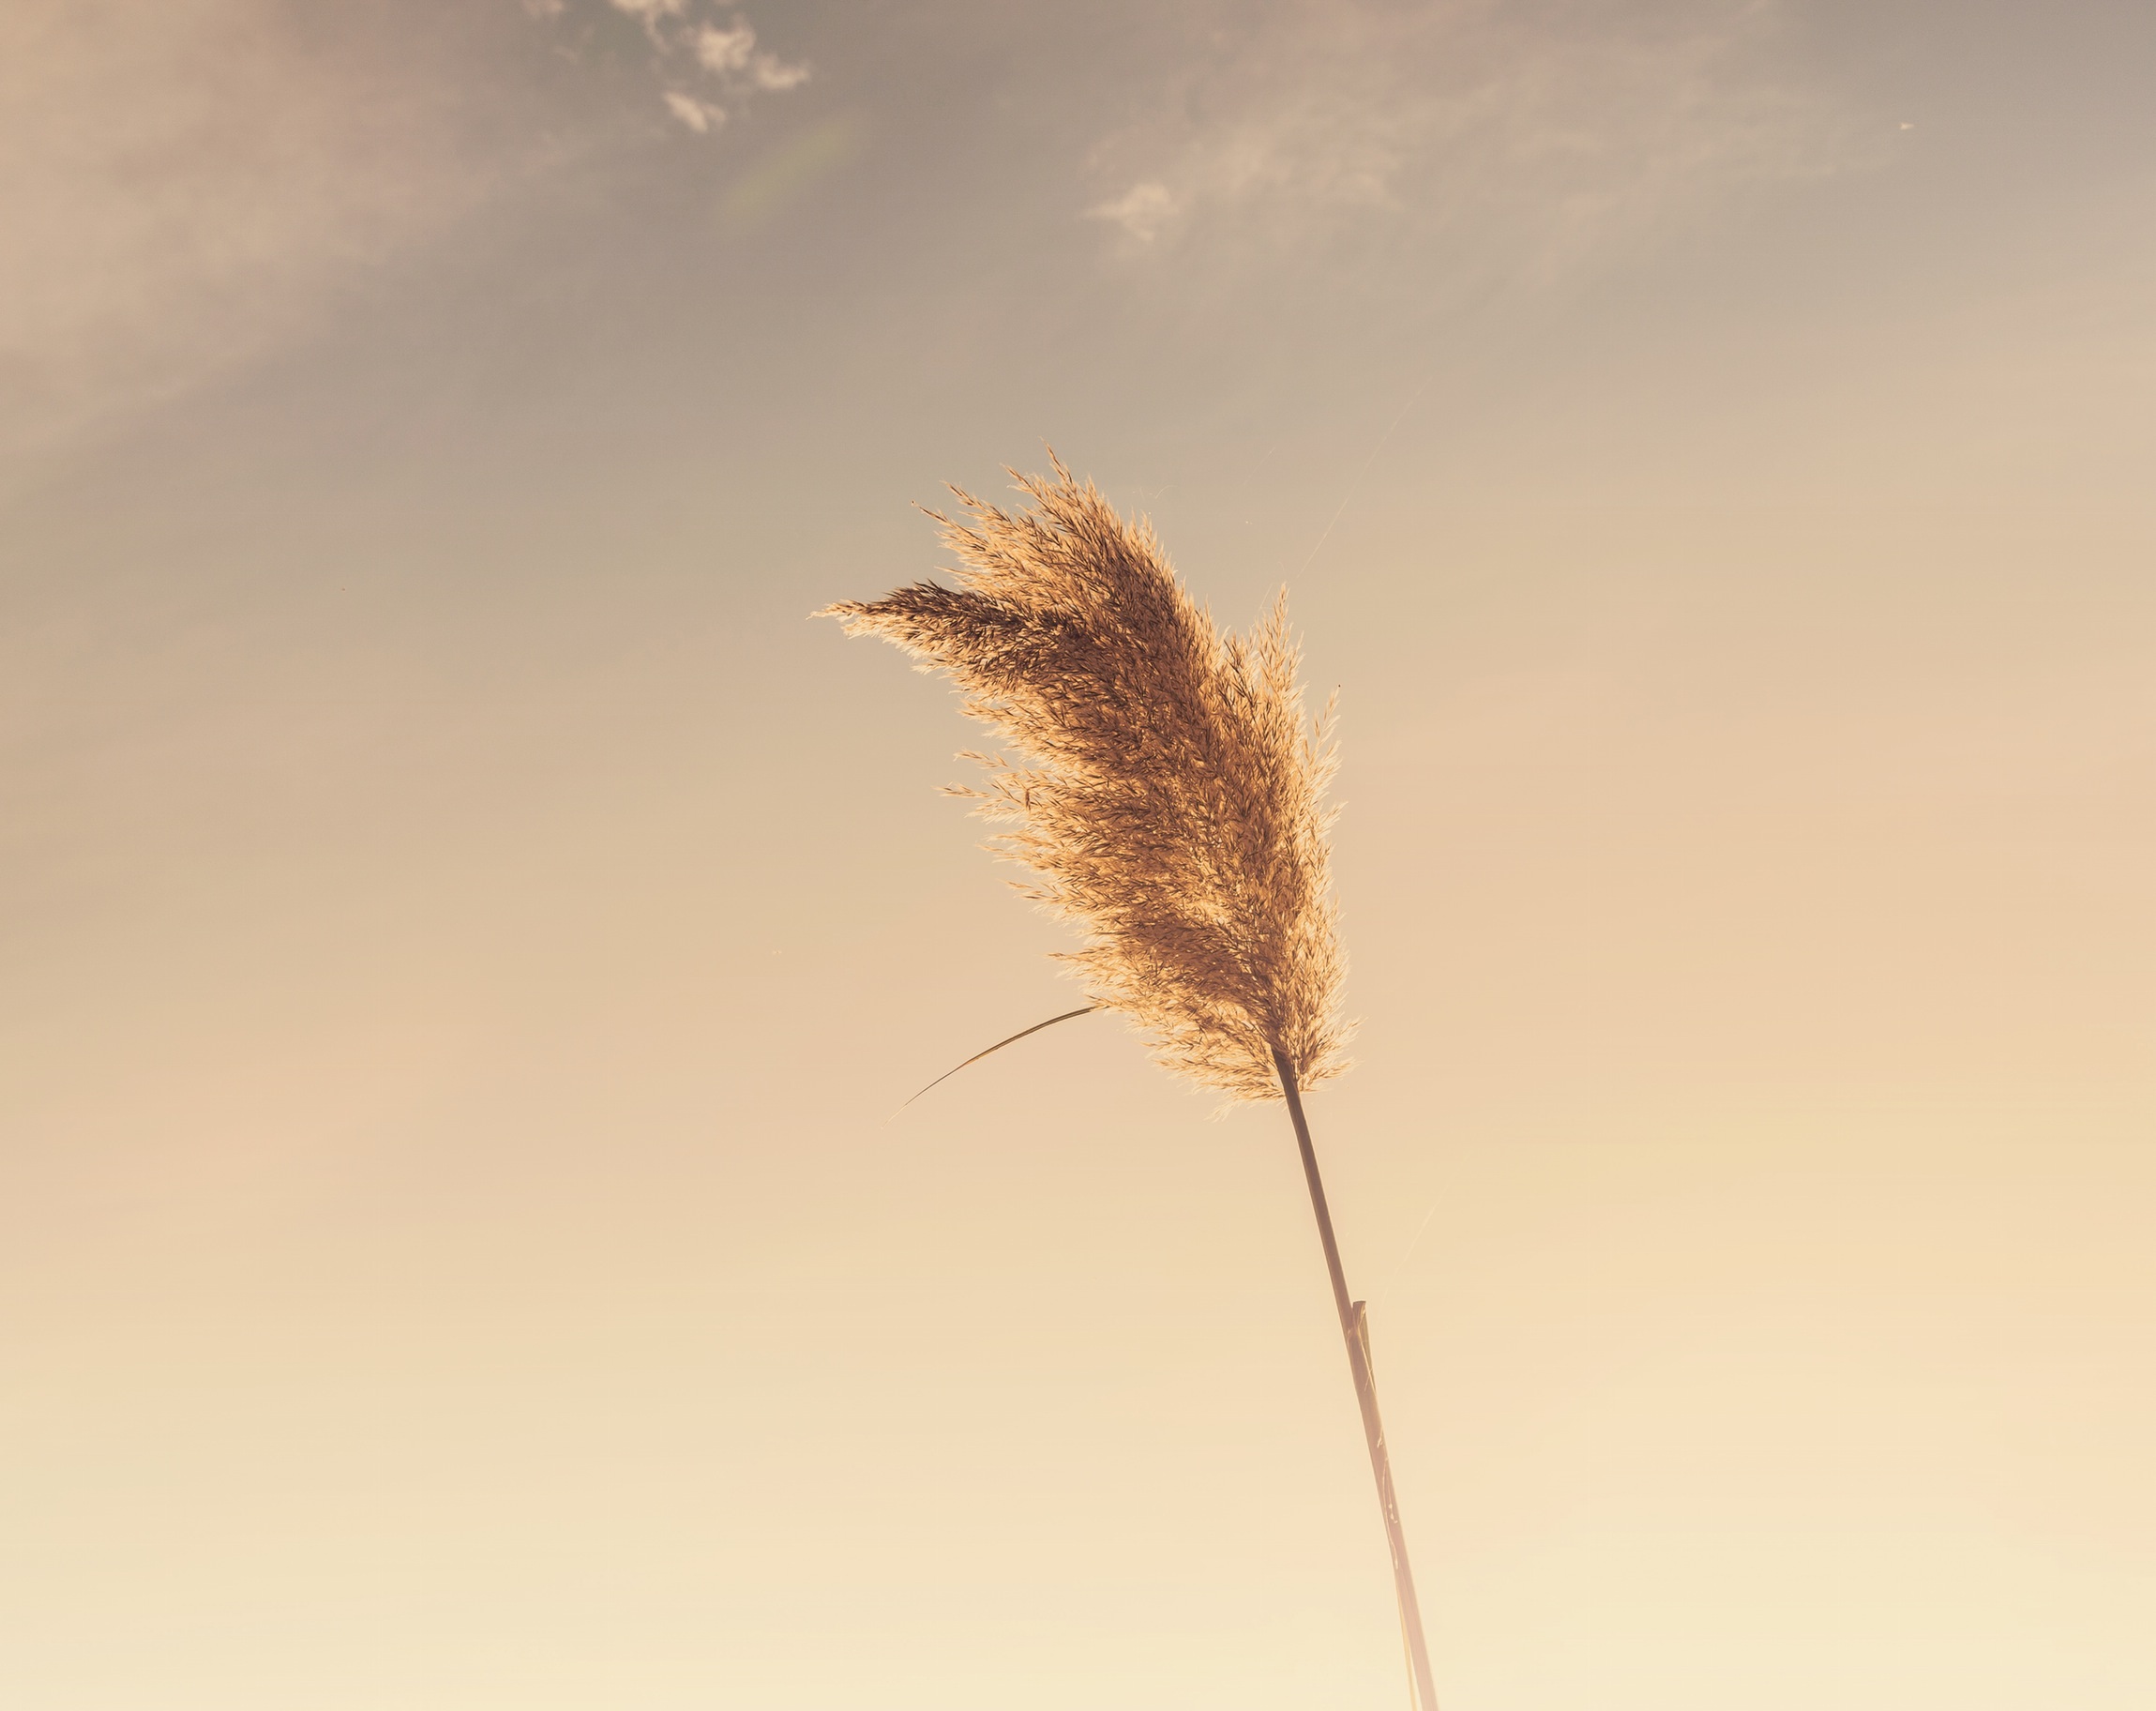
landscape, nature, grass, outdoor, branch, cloud, plant, sky, sunset, field, wheat, sunlight, morning, leaf, flower, wind, land, summer, environment, rural, line, food, spring, season, close up, day, macro photography, flowering plant, grass family, plant stem, land plant